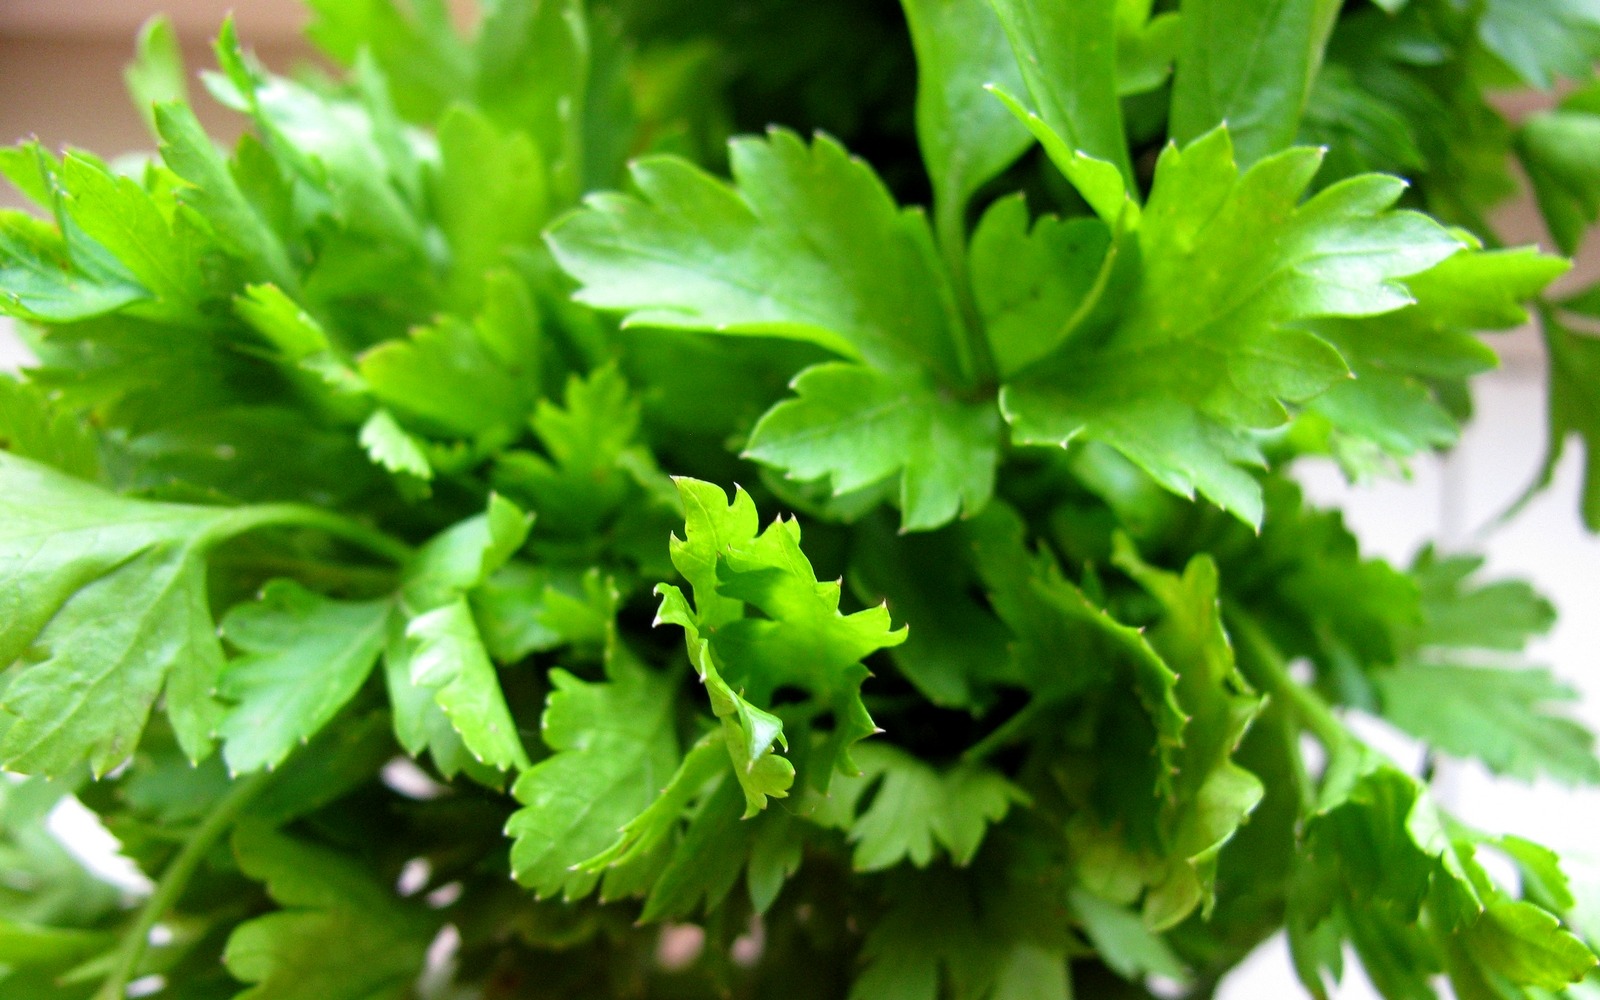
plant, flower, food, green, spice, herb, produce, vegetable, coriander, parsley, chervil, flowering plant, daisy family, land plant, apiales, brassica rapa, leaf vegetable, rapini, parsley family, fines herbes, japanese mugwort